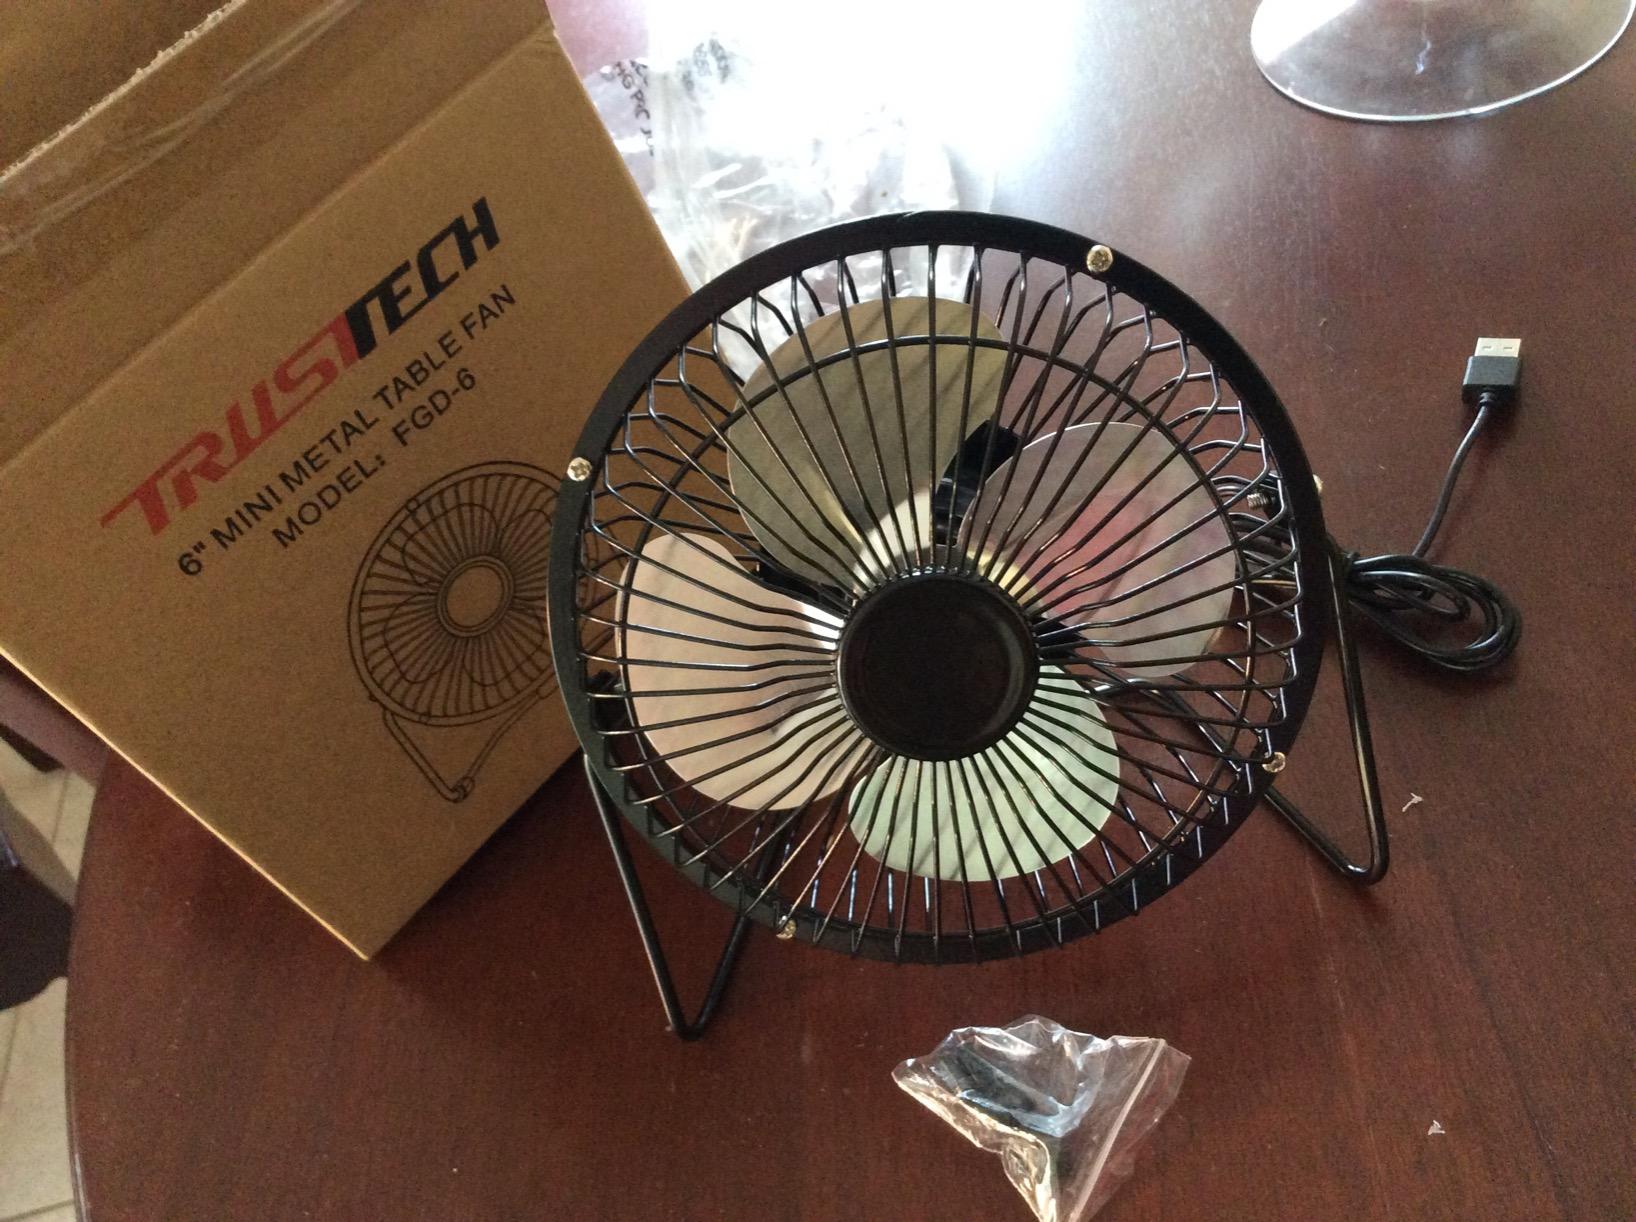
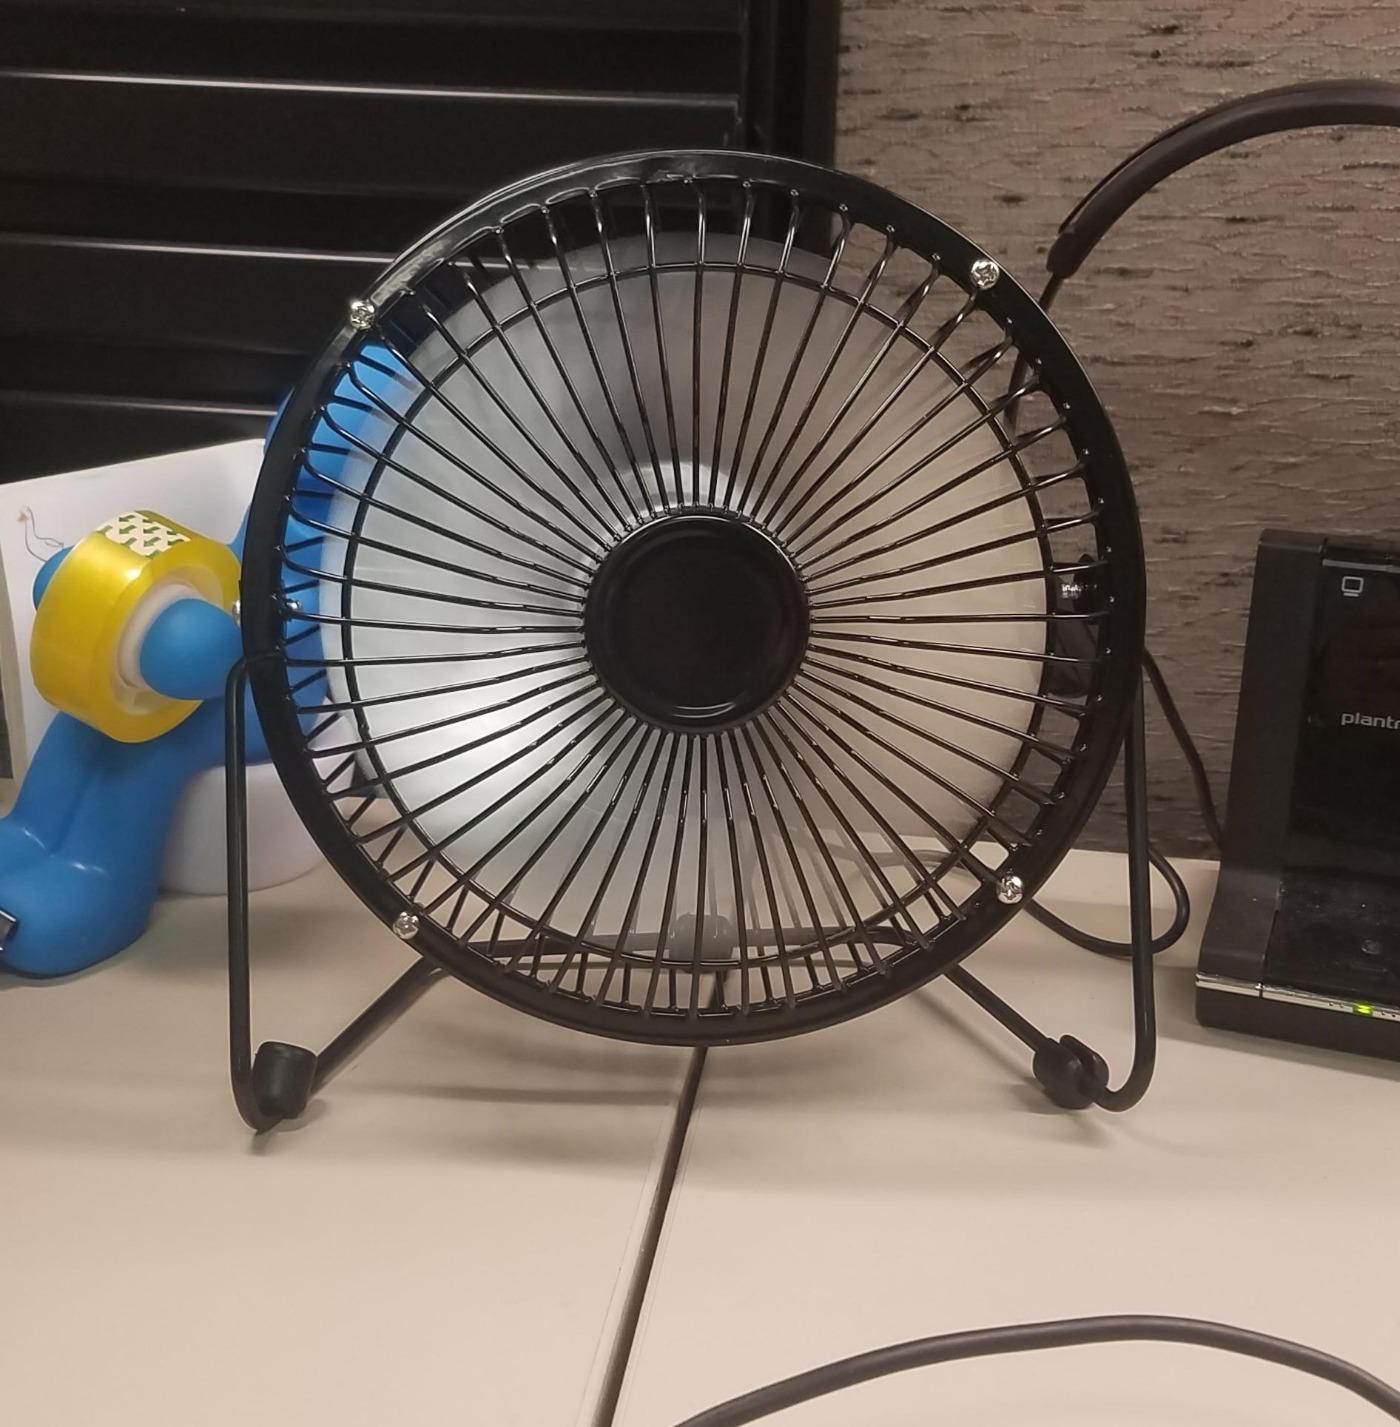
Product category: fan
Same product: yes